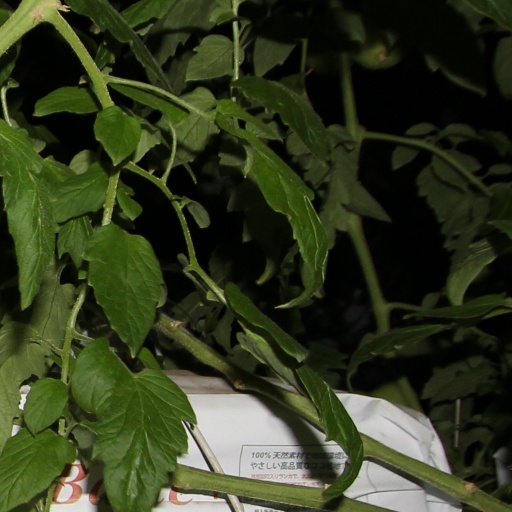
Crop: tomato